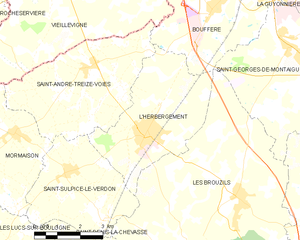
Carte des communes françaises L'Herbergement
L'Herbergement est une commune française d'environ 3134 habitants située dans le département de la Vendée en région Pays de la Loire. Ses habitants sont les Herbergementais et Herbergementaises.